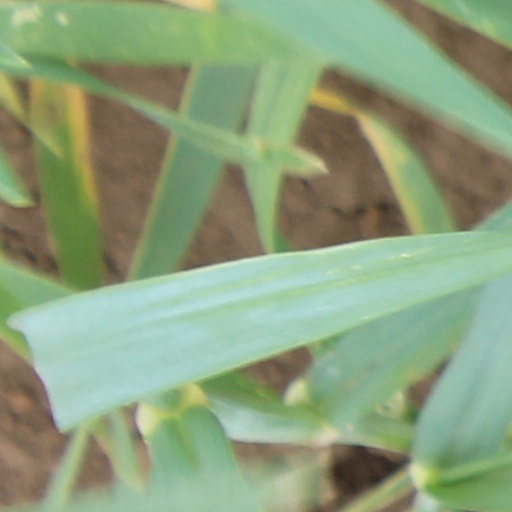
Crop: wheat